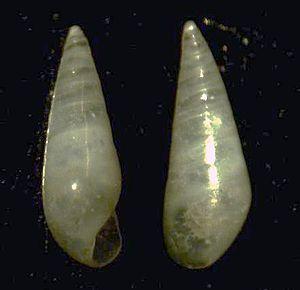
Eulima est un genre de mollusques gastéropodes au sein de la famille Eulimidae. Les espèces rangées dans ce genre sont marines et parasitent d'autres espèces. Eulima est le genre-type de la famille et E. glabra est l'espèce-type du genre.
Les Neotaenioglossa sont un ordre de mollusques prosobranches de la classe des gastéropodes.
Eulimidae est une famille de petits mollusques gastéropodes, dont la plupart des espèces sont des parasites, notamment d'échinodermes.